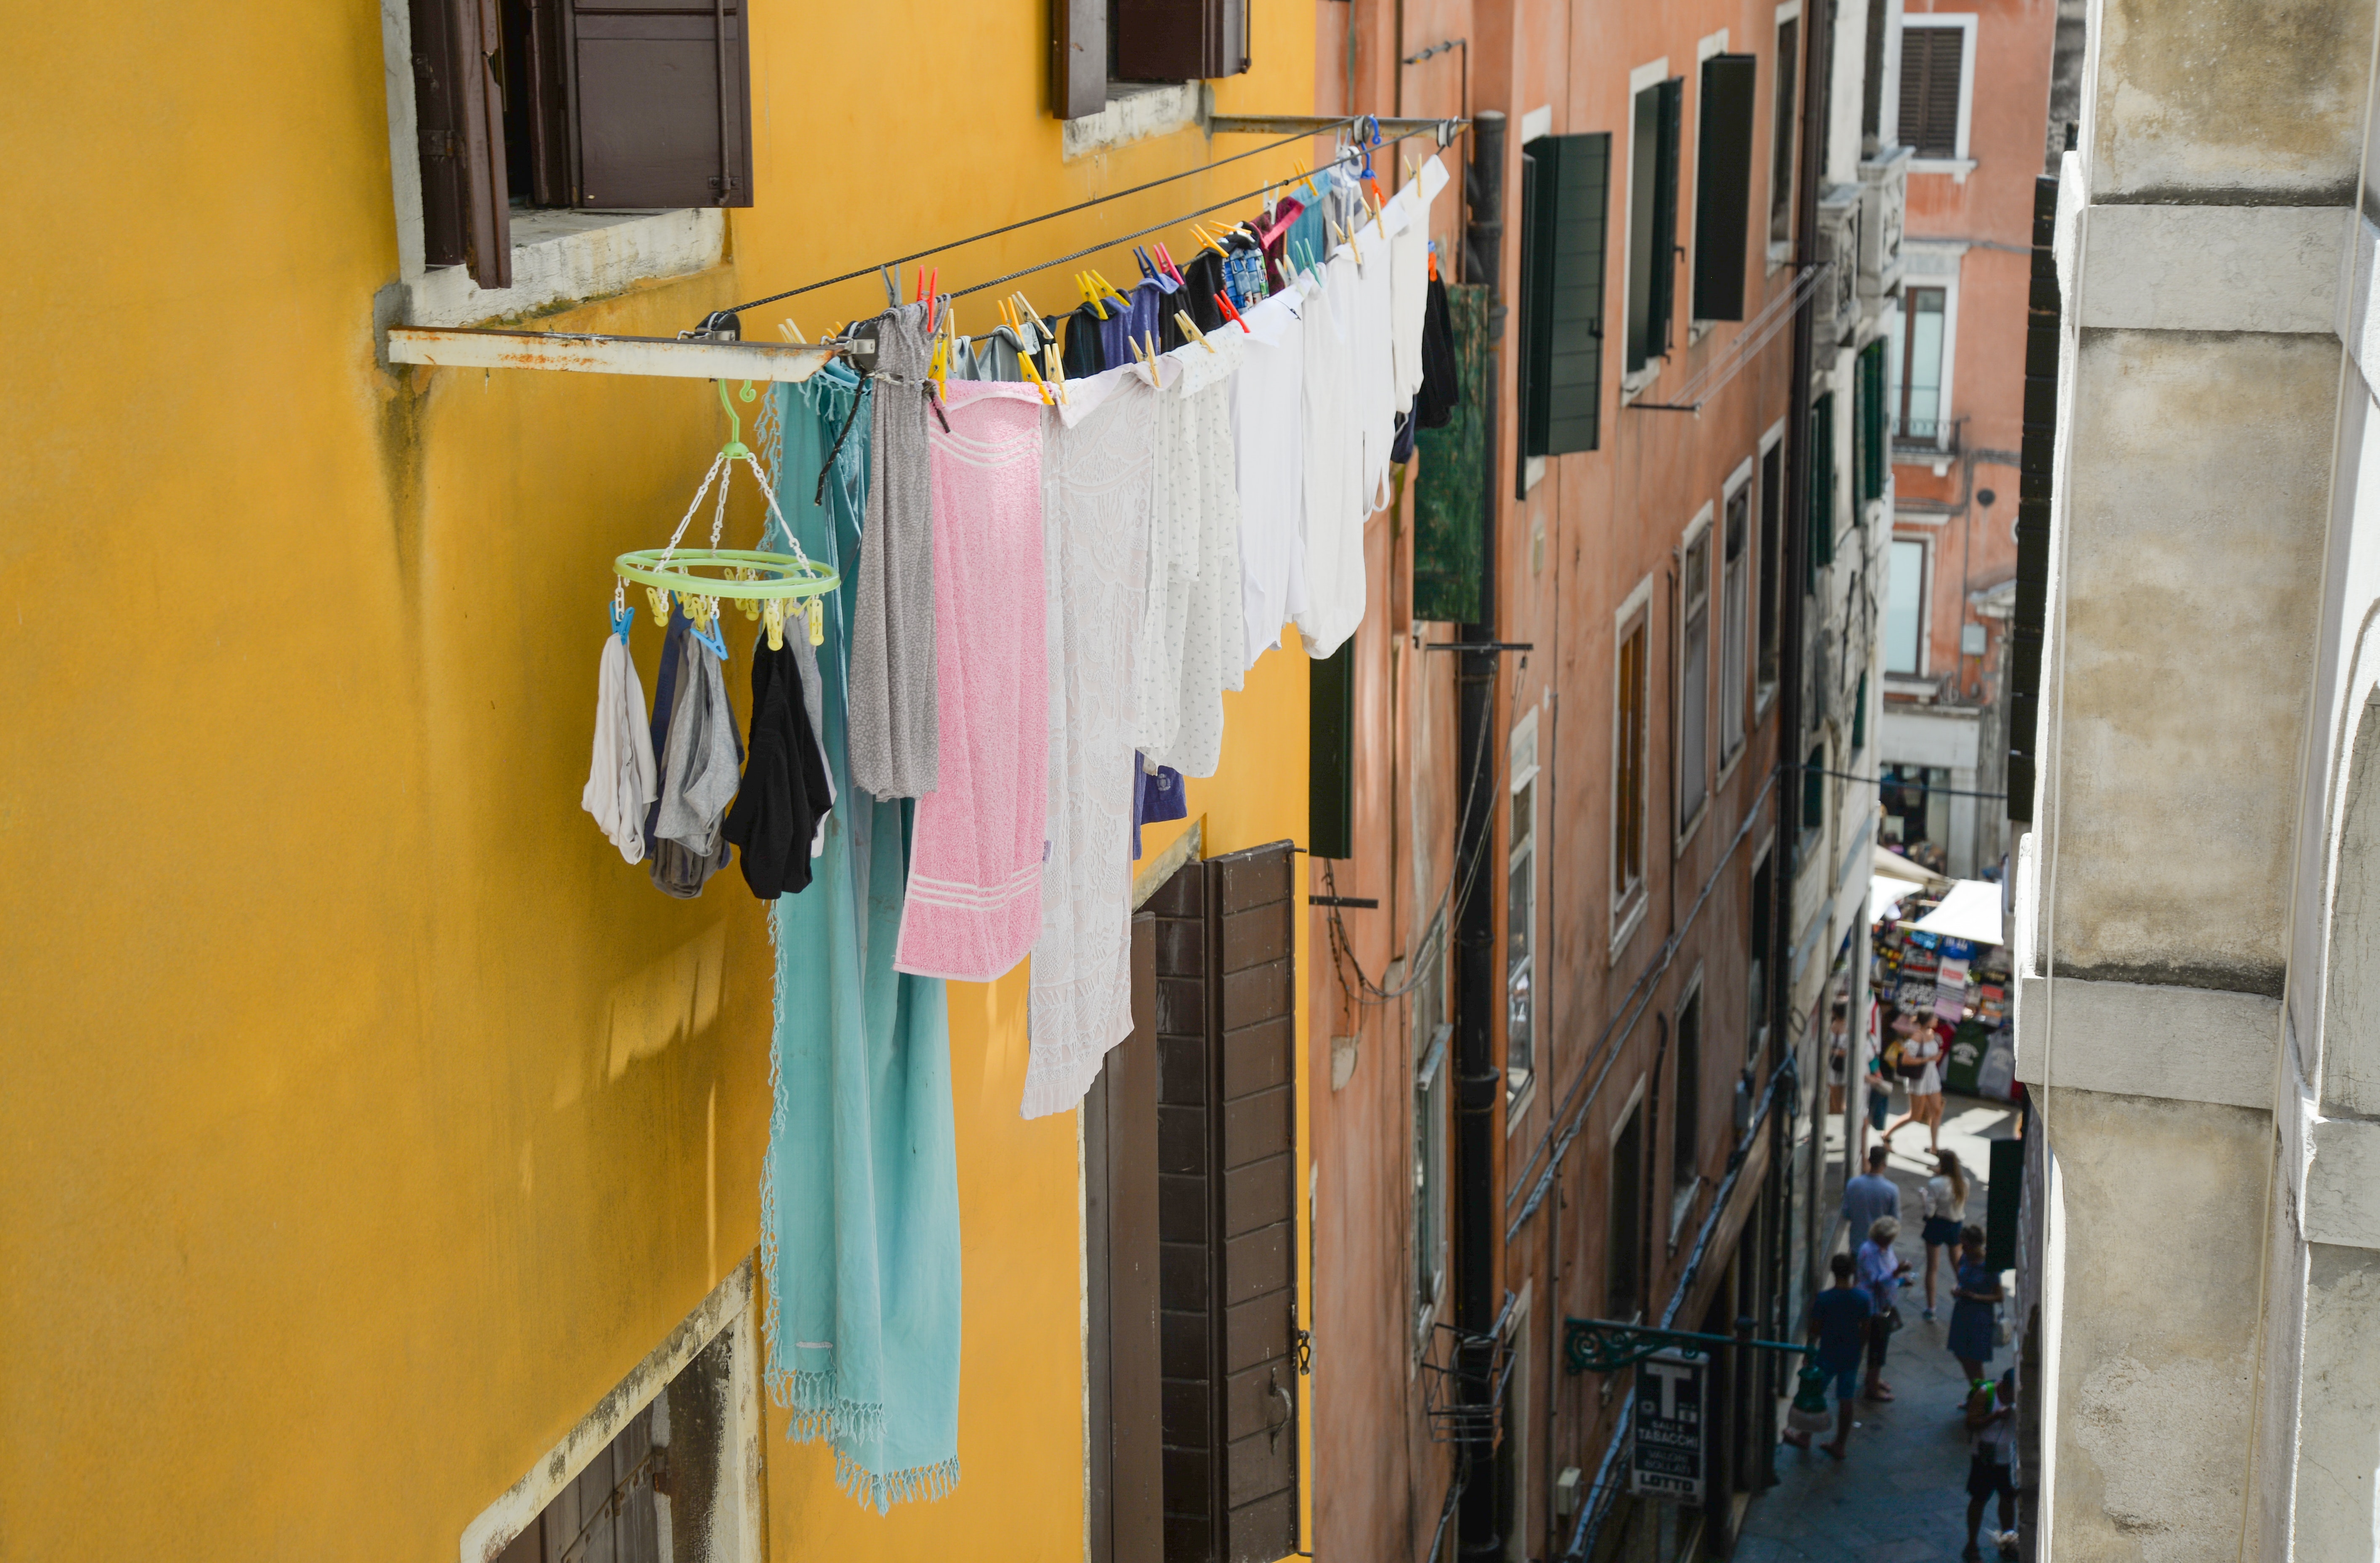
laundry, yellow, textile, clothes hanger, neighbourhood, room, boutique, balcony